Diablo Swing Orchestra

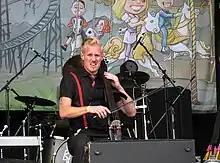
Johannes Bergion's cello is one of the defining sounds of the band.

The band was created in 2003 as a sextet. The original line-up consisted of singer Lisa Hansson, guitarists Daniel Håkansson and Pontus Mantefors, bass guitarist Anders "Andy" Johansson, cellist Johannes Bergion, and drummer Andreas Halvardsson. They released their first EP, "Borderline Hymns", in 2003; two years later, Hansson left the band, and was replaced by AnnLouice Lögdlund.